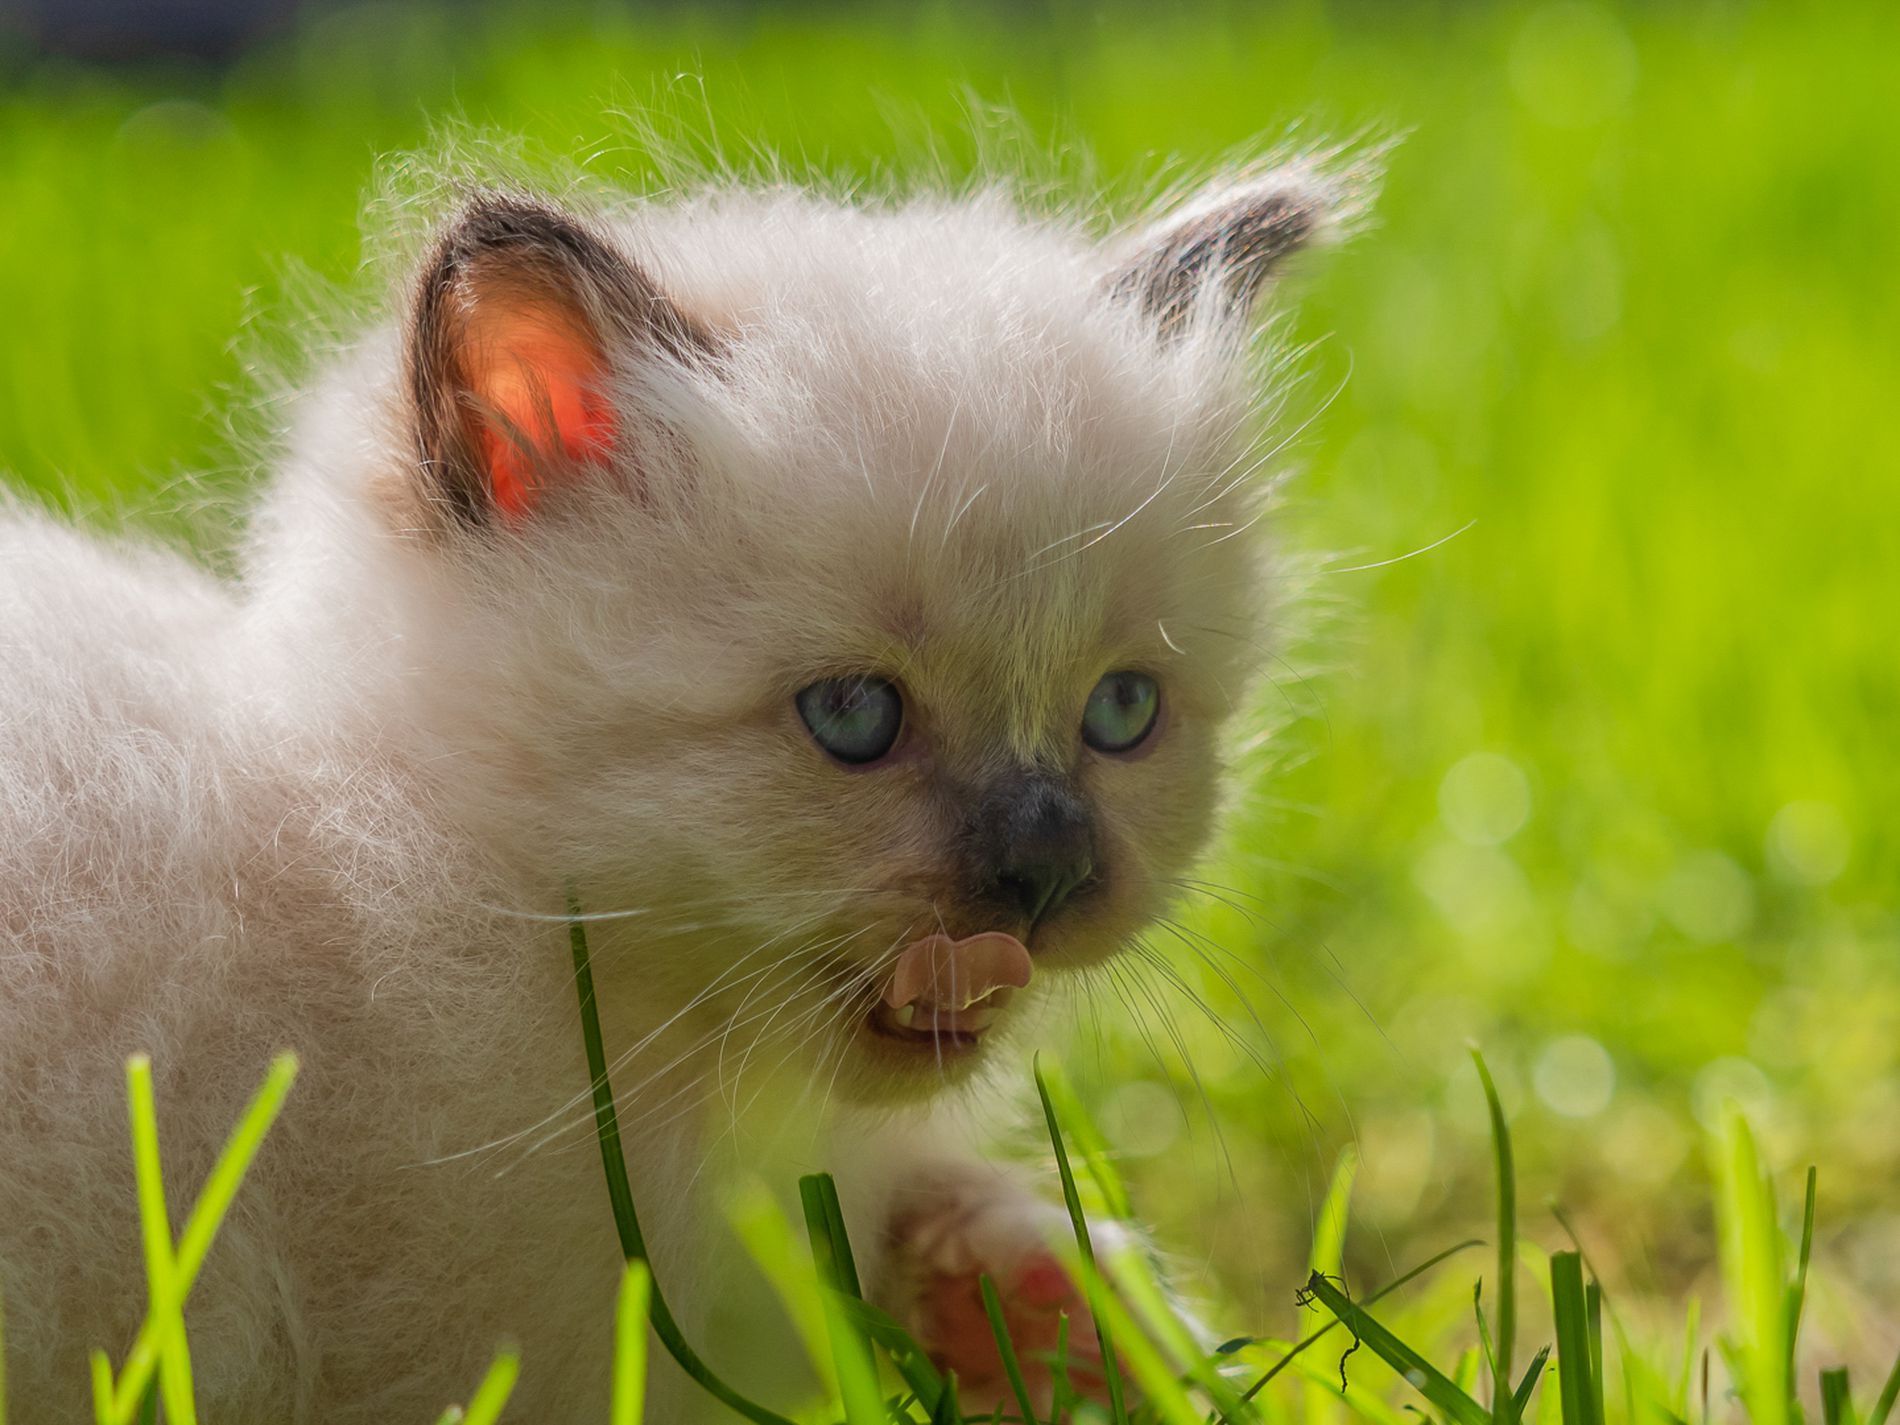
Fluffy Kitten in Green Grass
A Fluffy small white kitten with blue eyes and dark nose is setting on a bright blurred green grass. its mouth is open, and its tongue is out.
A  close-up nature shot taken on high angle captures a fluffy small kitten. The main focus is on the kitten making its fur and eyes stand out against the green background. The soft background create a warm, peaceful atmosphere.
Labels: Animal, Cat, Kitten, Mammal, Pet, Grass, Plant, Lawn, Angora, Siamese, Kitten Paw
Camera: OLYMPUS CORPORATION E-M1MarkII
Lens: OLYMPUS M.40-150mm F2.8
Aperture: F3.2
Exposure: 1/1600 sec
ISO: 200
Focal length: 55.0 mm